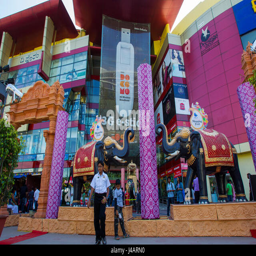
the forum is a popular shopping mall